Brasted

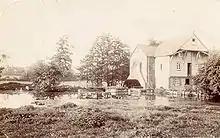
The Brasted Watermill, circa 1906

Brasted had a railway station on the branch line running between Westerham and Dunton Green that opened in 1881 and closed in 1961.